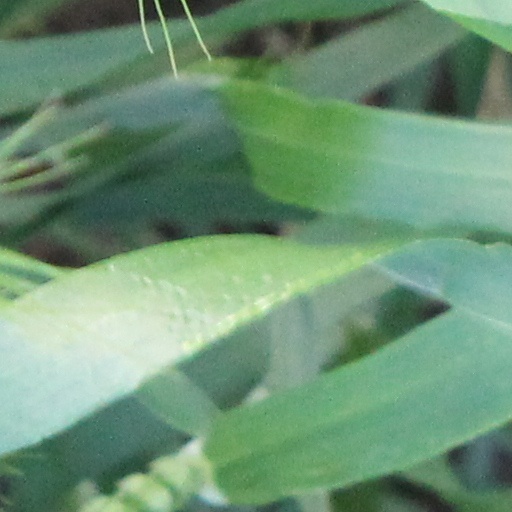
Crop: wheat